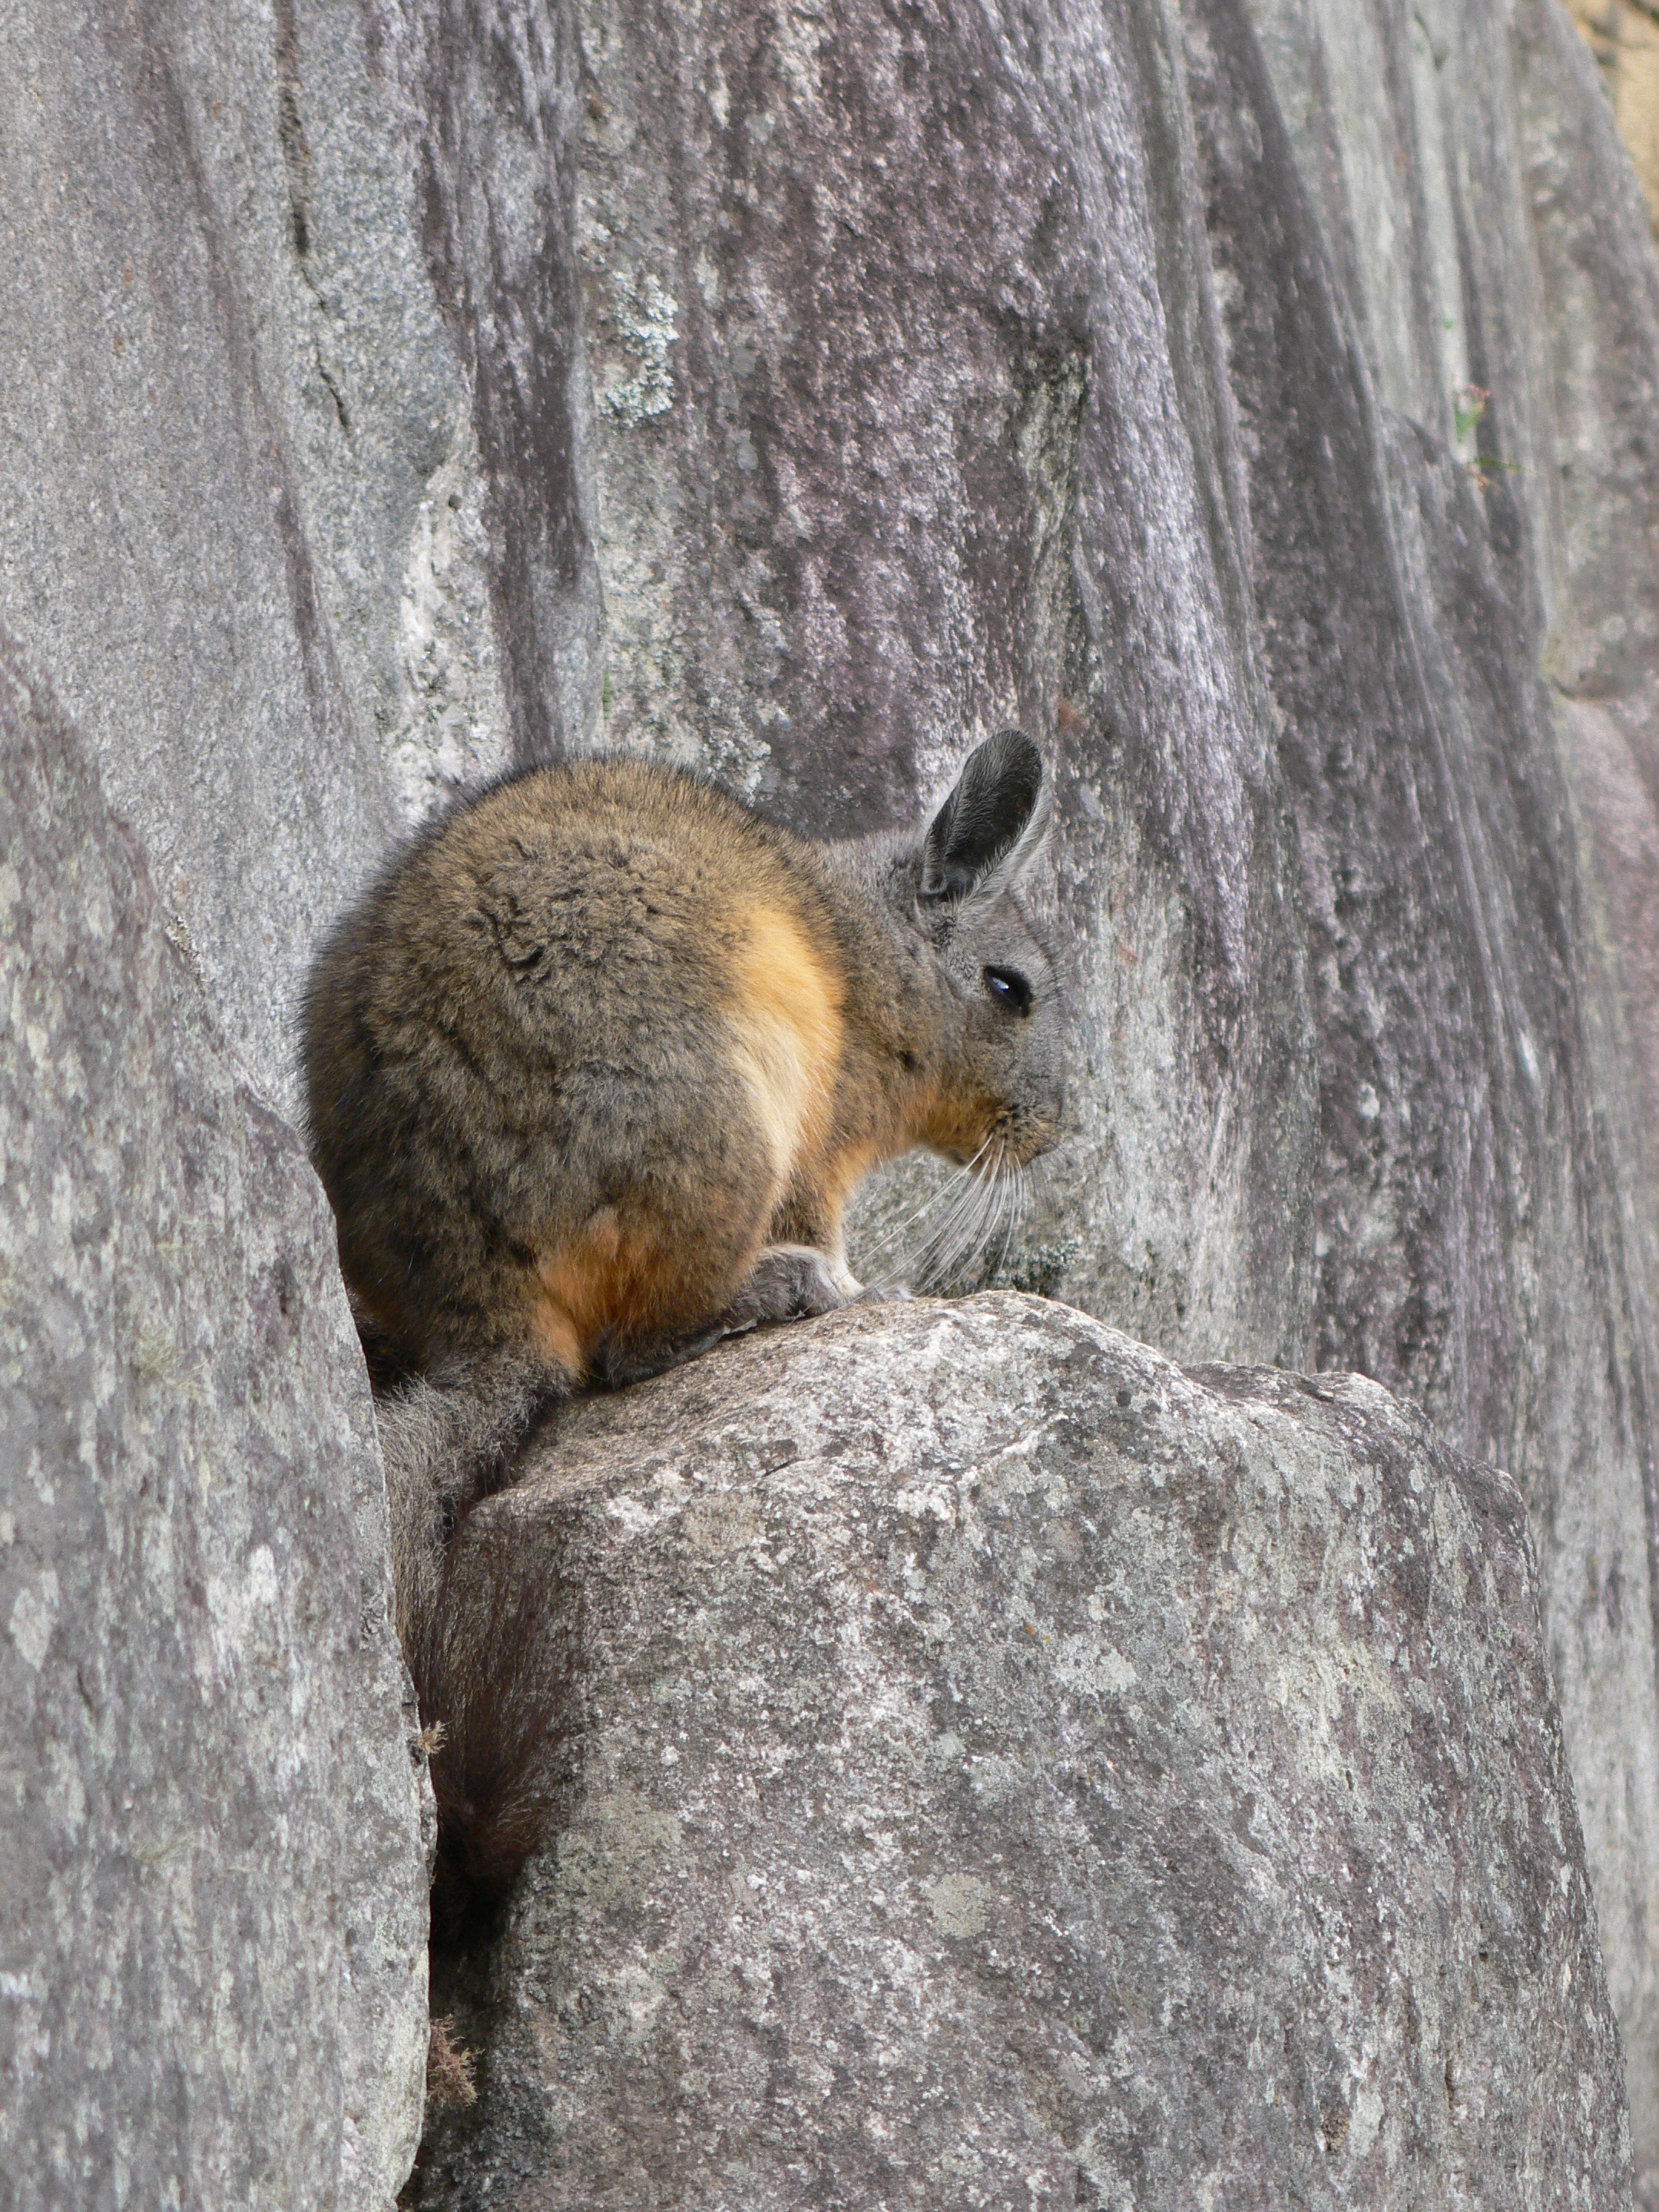
wildlife, mammal, squirrel, rodent, fauna, rabbit, peru, vertebrate, marmot, fox squirrel, ucayali